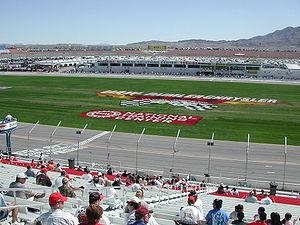
Le Las Vegas Motor Speedway est un circuit automobile de type ovale situé aux États-Unis dans l'état du Nevada, à Clark County, ville située en périphérie de Las Vegas, près de North Las Vegas. Le complexe de 490 hectares regroupe plusieurs circuits dédiés au sport automobile. Il est propriété de la société Speedway Motorsports, Inc. basée à Charlotte en Caroline du Nord.